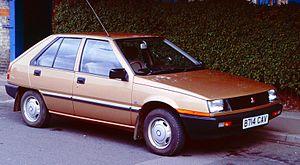
La Mitsubishi Colt est une automobile produite par Mitsubishi Motors sous 6 générations, de 1962 à 1971 pour les Colt 600 à 1500 et de 1978 à 2012 pour les Mirage japonaises. Fin 2012, elle est remplacée par la Space Star reprenant le nom d'un monospace ayant existé entre 1998 et 2005.